Young Hearts (1936 film)

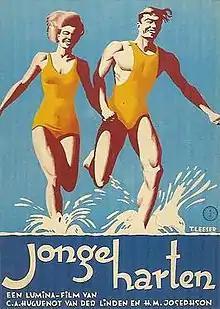

Young Hearts or Jonge Harten is a 1936 Dutch film directed and written by and the German exile Heinz Josephson.